Evelina (singer)

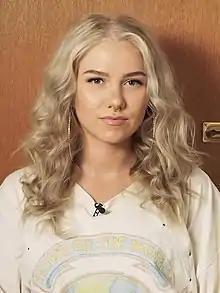
Evelina in 2019.

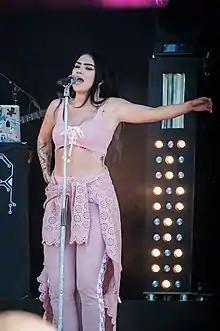
Evelina performing in the Ilosaarirock Festival in 2017.

Eveliina Tammenlaakso (born 27 May 1995), better known as simply Evelina, is a Finnish singer and songwriter. She is signed to the Universal Music Group label M-Eazy Music.